Rakhine people

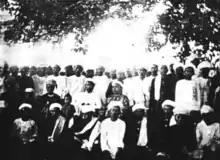
Group of Bandarban Marmas with Bohmong in centre, c. 1906

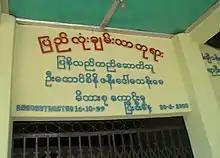
Rakhine script at a Bangladeshi Buddhist pagoda

Arakanese legends and some Rakhine people claim that they are Aryans came from Shakya in India. On the other hand, they might be mixed with Indo-Aryans and Tibeto-Burman. Kanyans of Irrawaddy Valley with later integrated into Arakanese race. Rakhine and Burmese are very closely related languages, which both descend from Old Burmese. 3000 or 2800 years ago, The Chandra dynasty that ruled Dhanyawadi and Waithali was more likely Indo-Aryan in origin. Arakanese legends claim that the Unknown ethnic are founder of Dhanyawadi. Now they are mixed with Rakhine people.